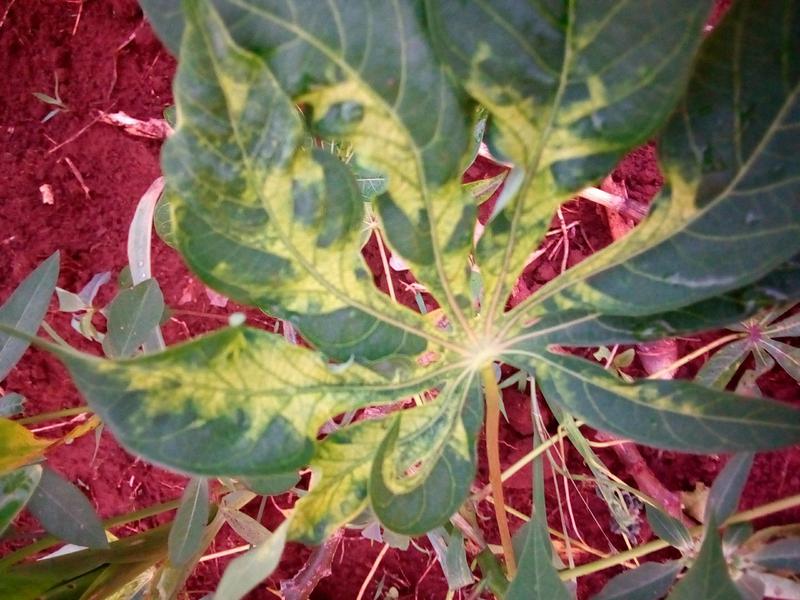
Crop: cassava
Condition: mosaic_disease